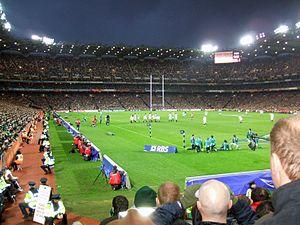
Croke Park est le principal stade et le domicile de la GAA, la plus grande organisation sportive de l’Irlande.
L'équipe d'Irlande de rugby à XV, surnommée le XV du Trèfle, rassemble les meilleurs joueurs professionnels de l'Irlande ainsi que de l'Irlande du Nord dans les compétitions internationales majeures de rugby à XV, la Coupe du monde de rugby à XV et le Tournoi des Six Nations.